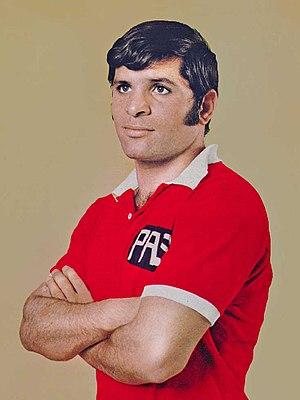
Parviz Ghelichkhani est un joueur de football international iranien, qui évoluait au poste de milieu de terrain, avant de devenir entraîneur.